Pierre Parsus

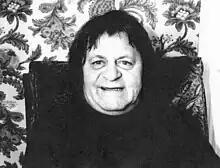
Parsus in 2015

Parsus studied at the École nationale supérieure des arts appliqués et des métiers d'art and learned under the sculptors Charles Malfray, Jacques Zwobada, and . He discovered Paul Cézanne at a retrospective at the Musée de l'Orangerie in 1935 and Vincent van Gogh at the Exposition Internationale des Arts et Techniques dans la Vie Moderne in 1937.